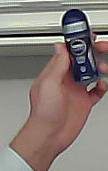
Product: nivea_rollon